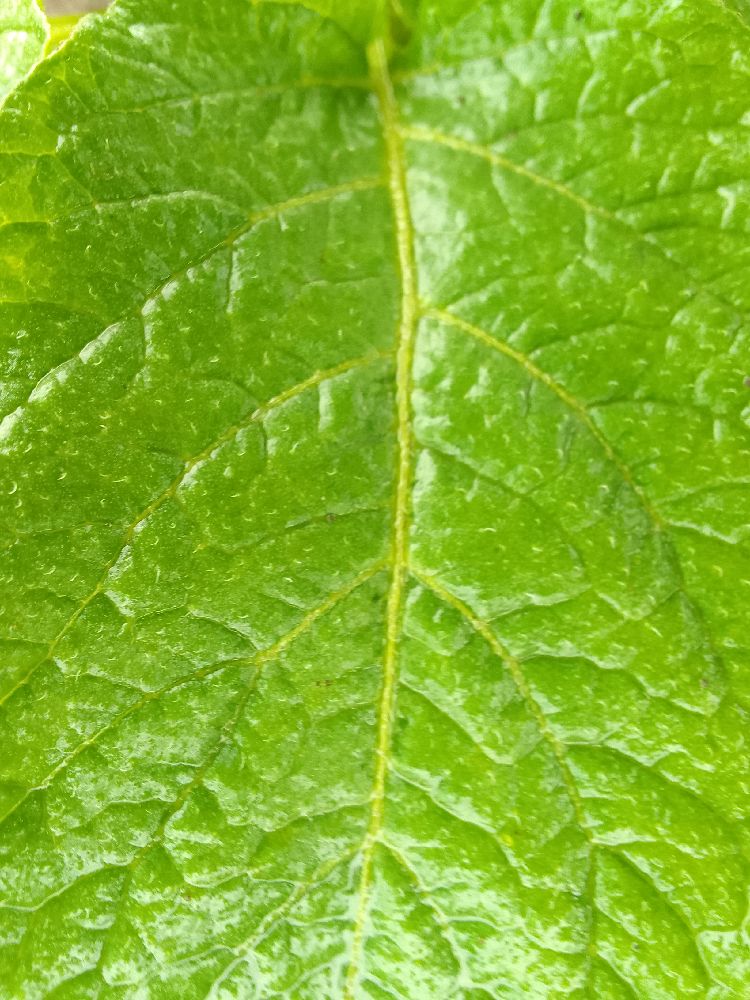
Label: Healthy